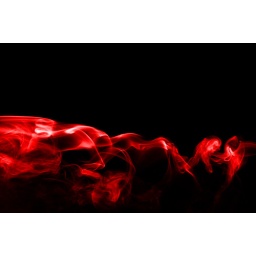
had smoke between lens and night sky lit with flash, then colored red in photoshop